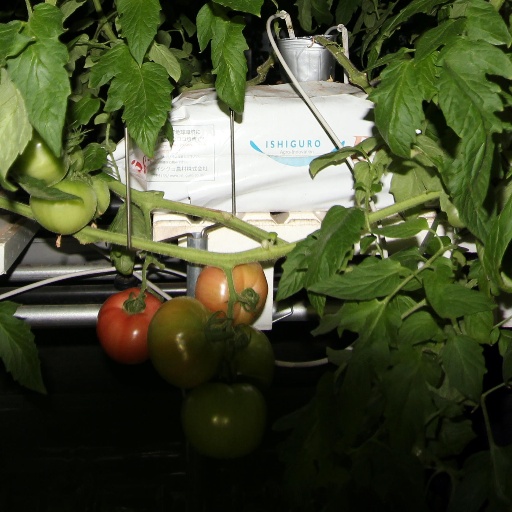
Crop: tomato